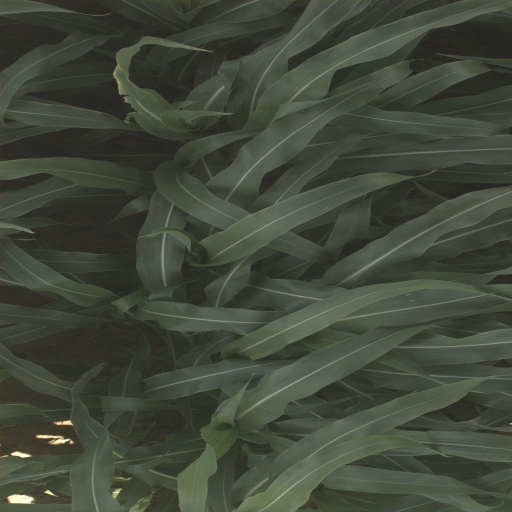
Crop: sorghum